Bayerische Akademie der Schönen Künste

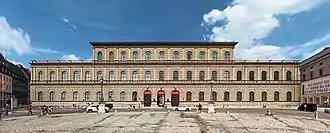
Königsbau of the Munich Residenz

Bayerische Akademie der Schönen Künste in München (Bavarian Academy of Fine Arts) is an association of renowned personalities in Munich, Bavaria. It was founded by the Free State of Bavaria in 1948, continuing a tradition established in 1808 by the Royal Academy of Arts in Munich.